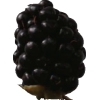
Label: blackberry